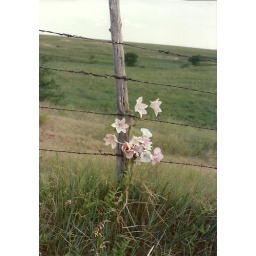
Fake flowers on a post in a field in western Kansas. Taken with a film camera.